Toronto waterway system

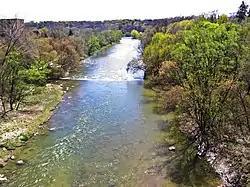
The Humber River from the Dundas Street Bridge.

The Humber River is a river in Southern Ontario, Canada. It is in the Great Lakes Basin, is a tributary of Lake Ontario and is one of two major rivers on either side of the city of Toronto, the other being the Don River to the east. It was designated a Canadian Heritage River on September 24, 1999.